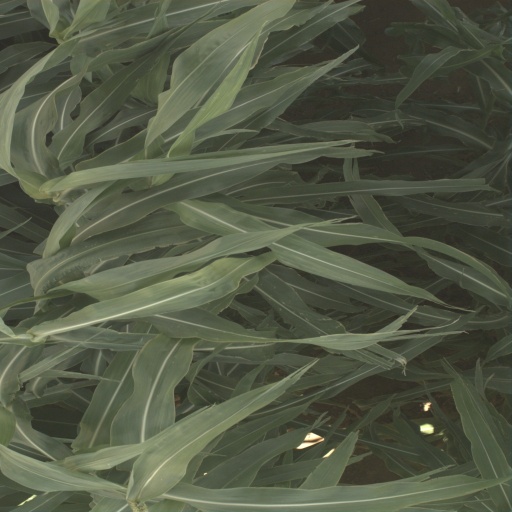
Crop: sorghum